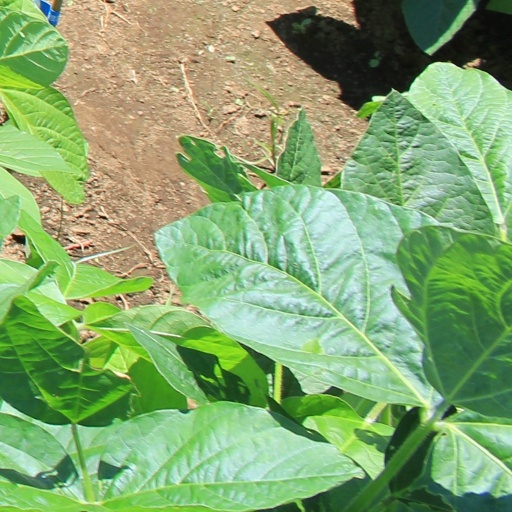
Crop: soybean